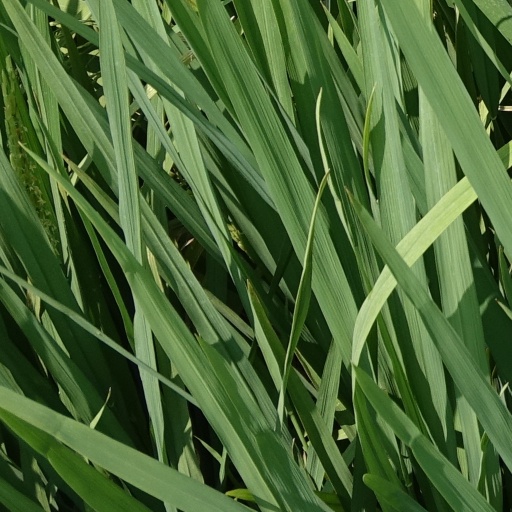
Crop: rice